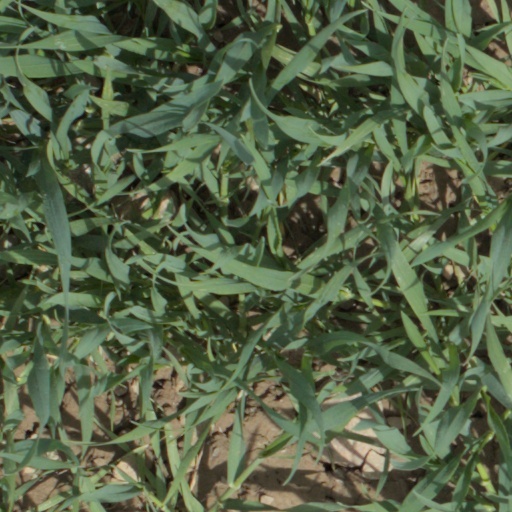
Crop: wheat